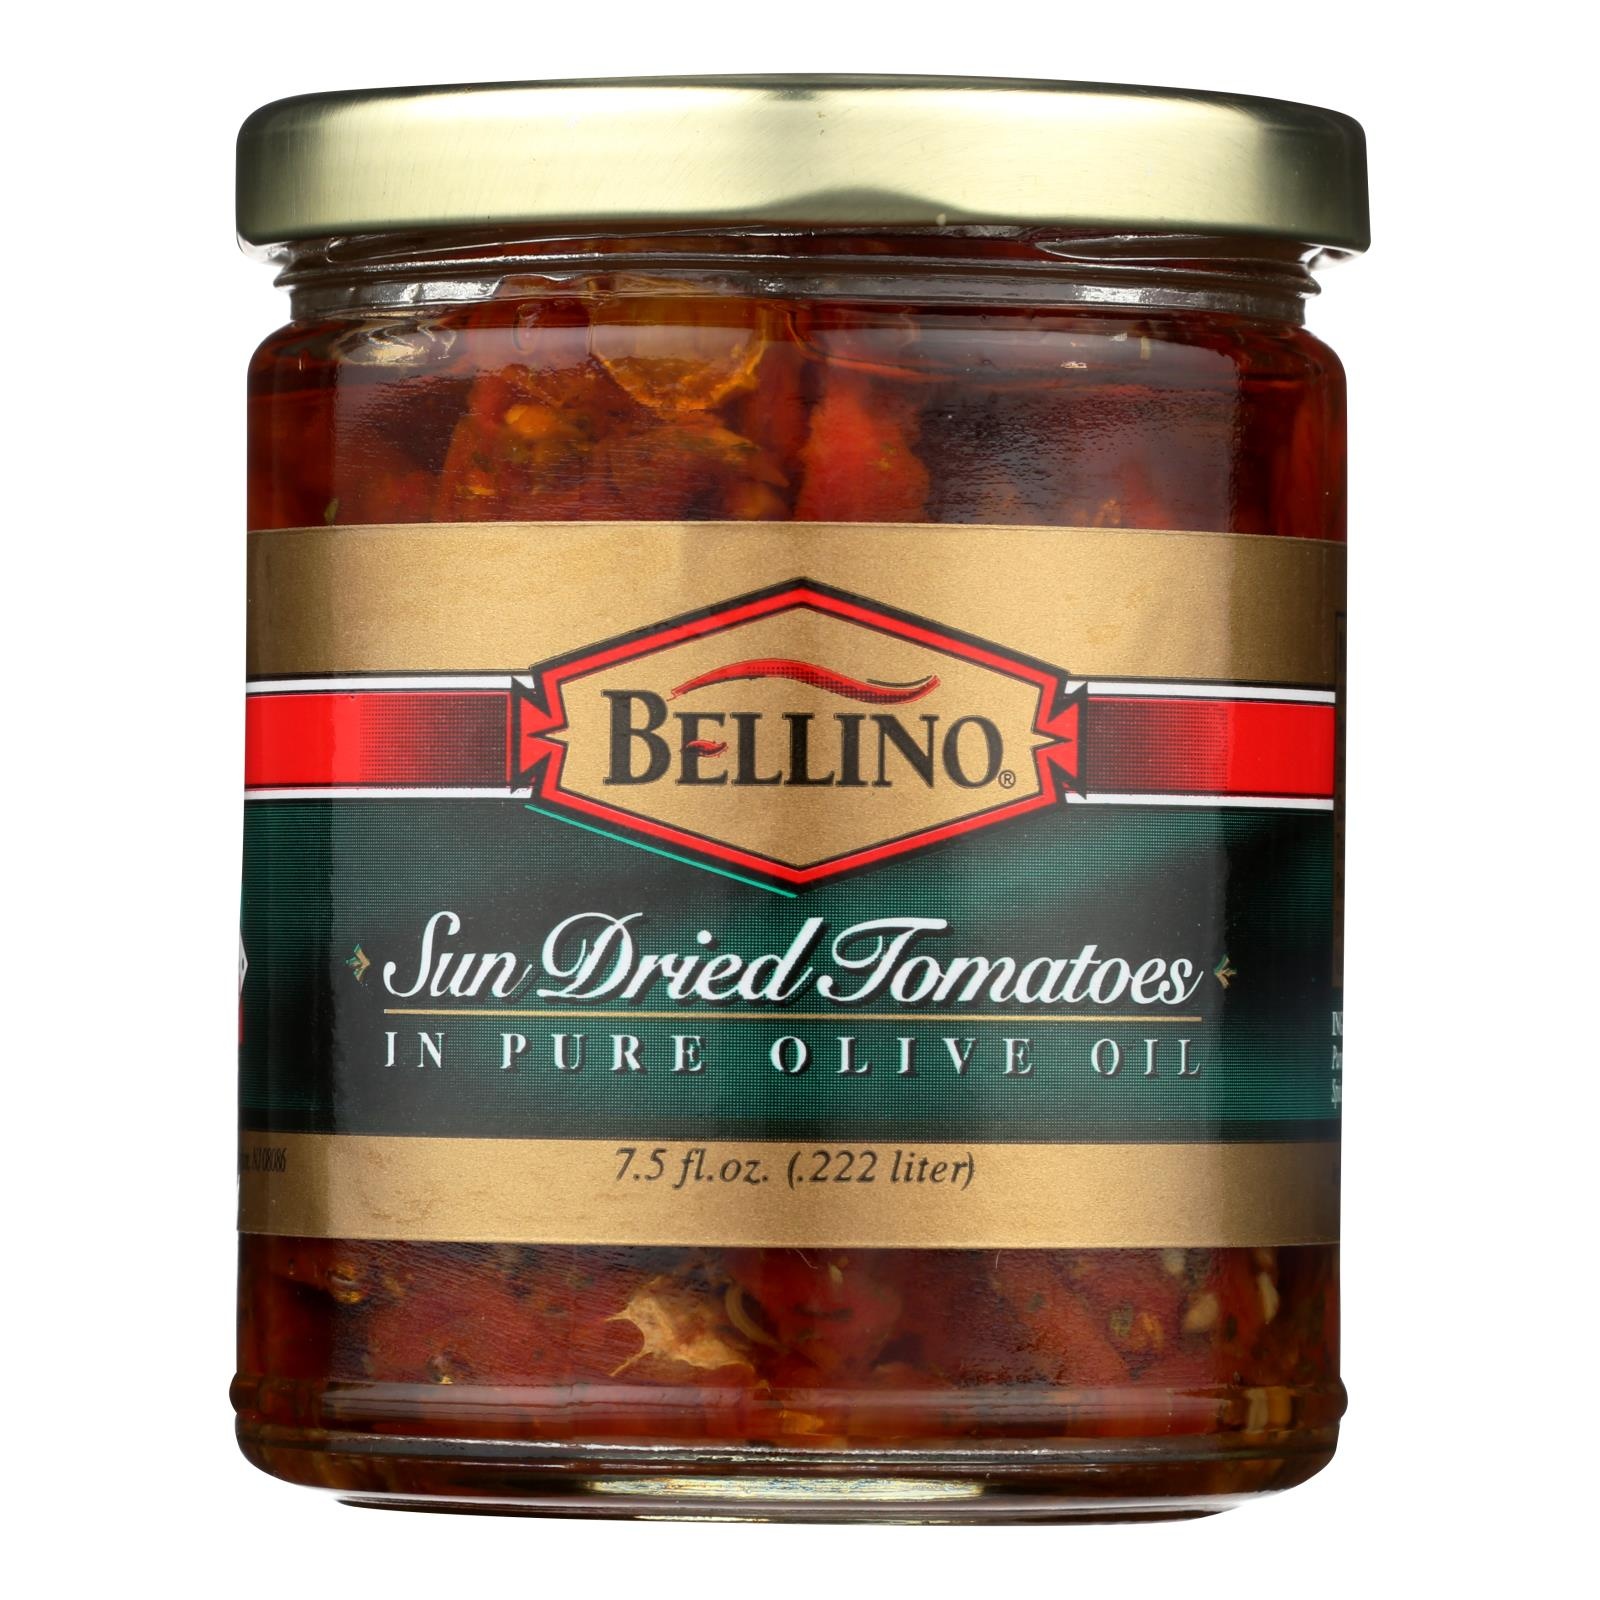
Bellino Sun-Dried Tomatoes in Pure Olive Oil - Case of 12 - 7.5 oz.
Bellino Italian Sun-Dried Tomatoes in Pure Olive Oil Country of Origin: United States 7.5 oz each / 12 in a case No genetic engineering used Ingredients: Italian Sun Dried Tomatoes, Pure Olive Oil, Garlic, Wine Vinegar, Salt, Spices, Sulphur Dioxide Added to Retain Color
Brand: Cozy Farm
Category: Food, Beverages & Tobacco > Food Items > Fruits & Vegetables > Canned & Jarred Vegetables